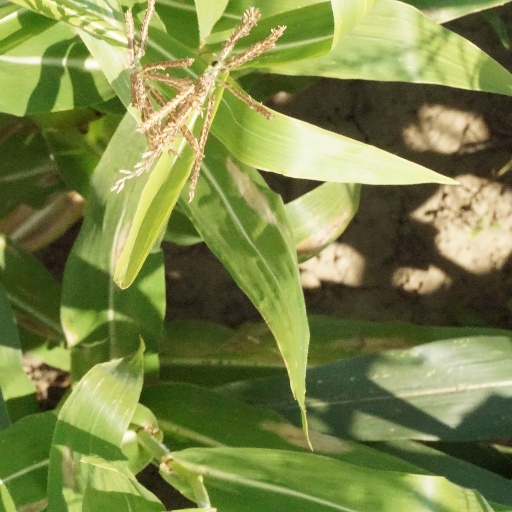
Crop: maize; corn